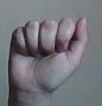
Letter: saad